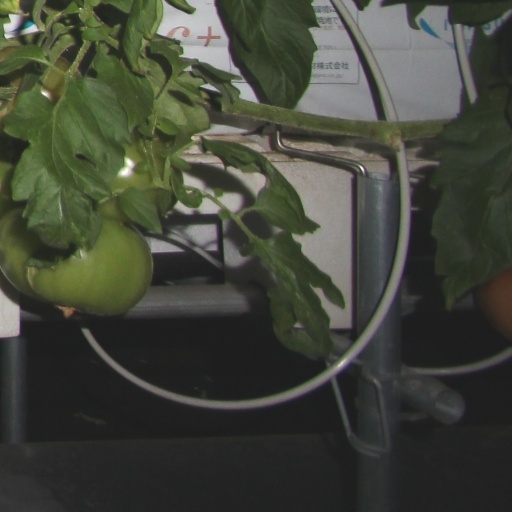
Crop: tomato